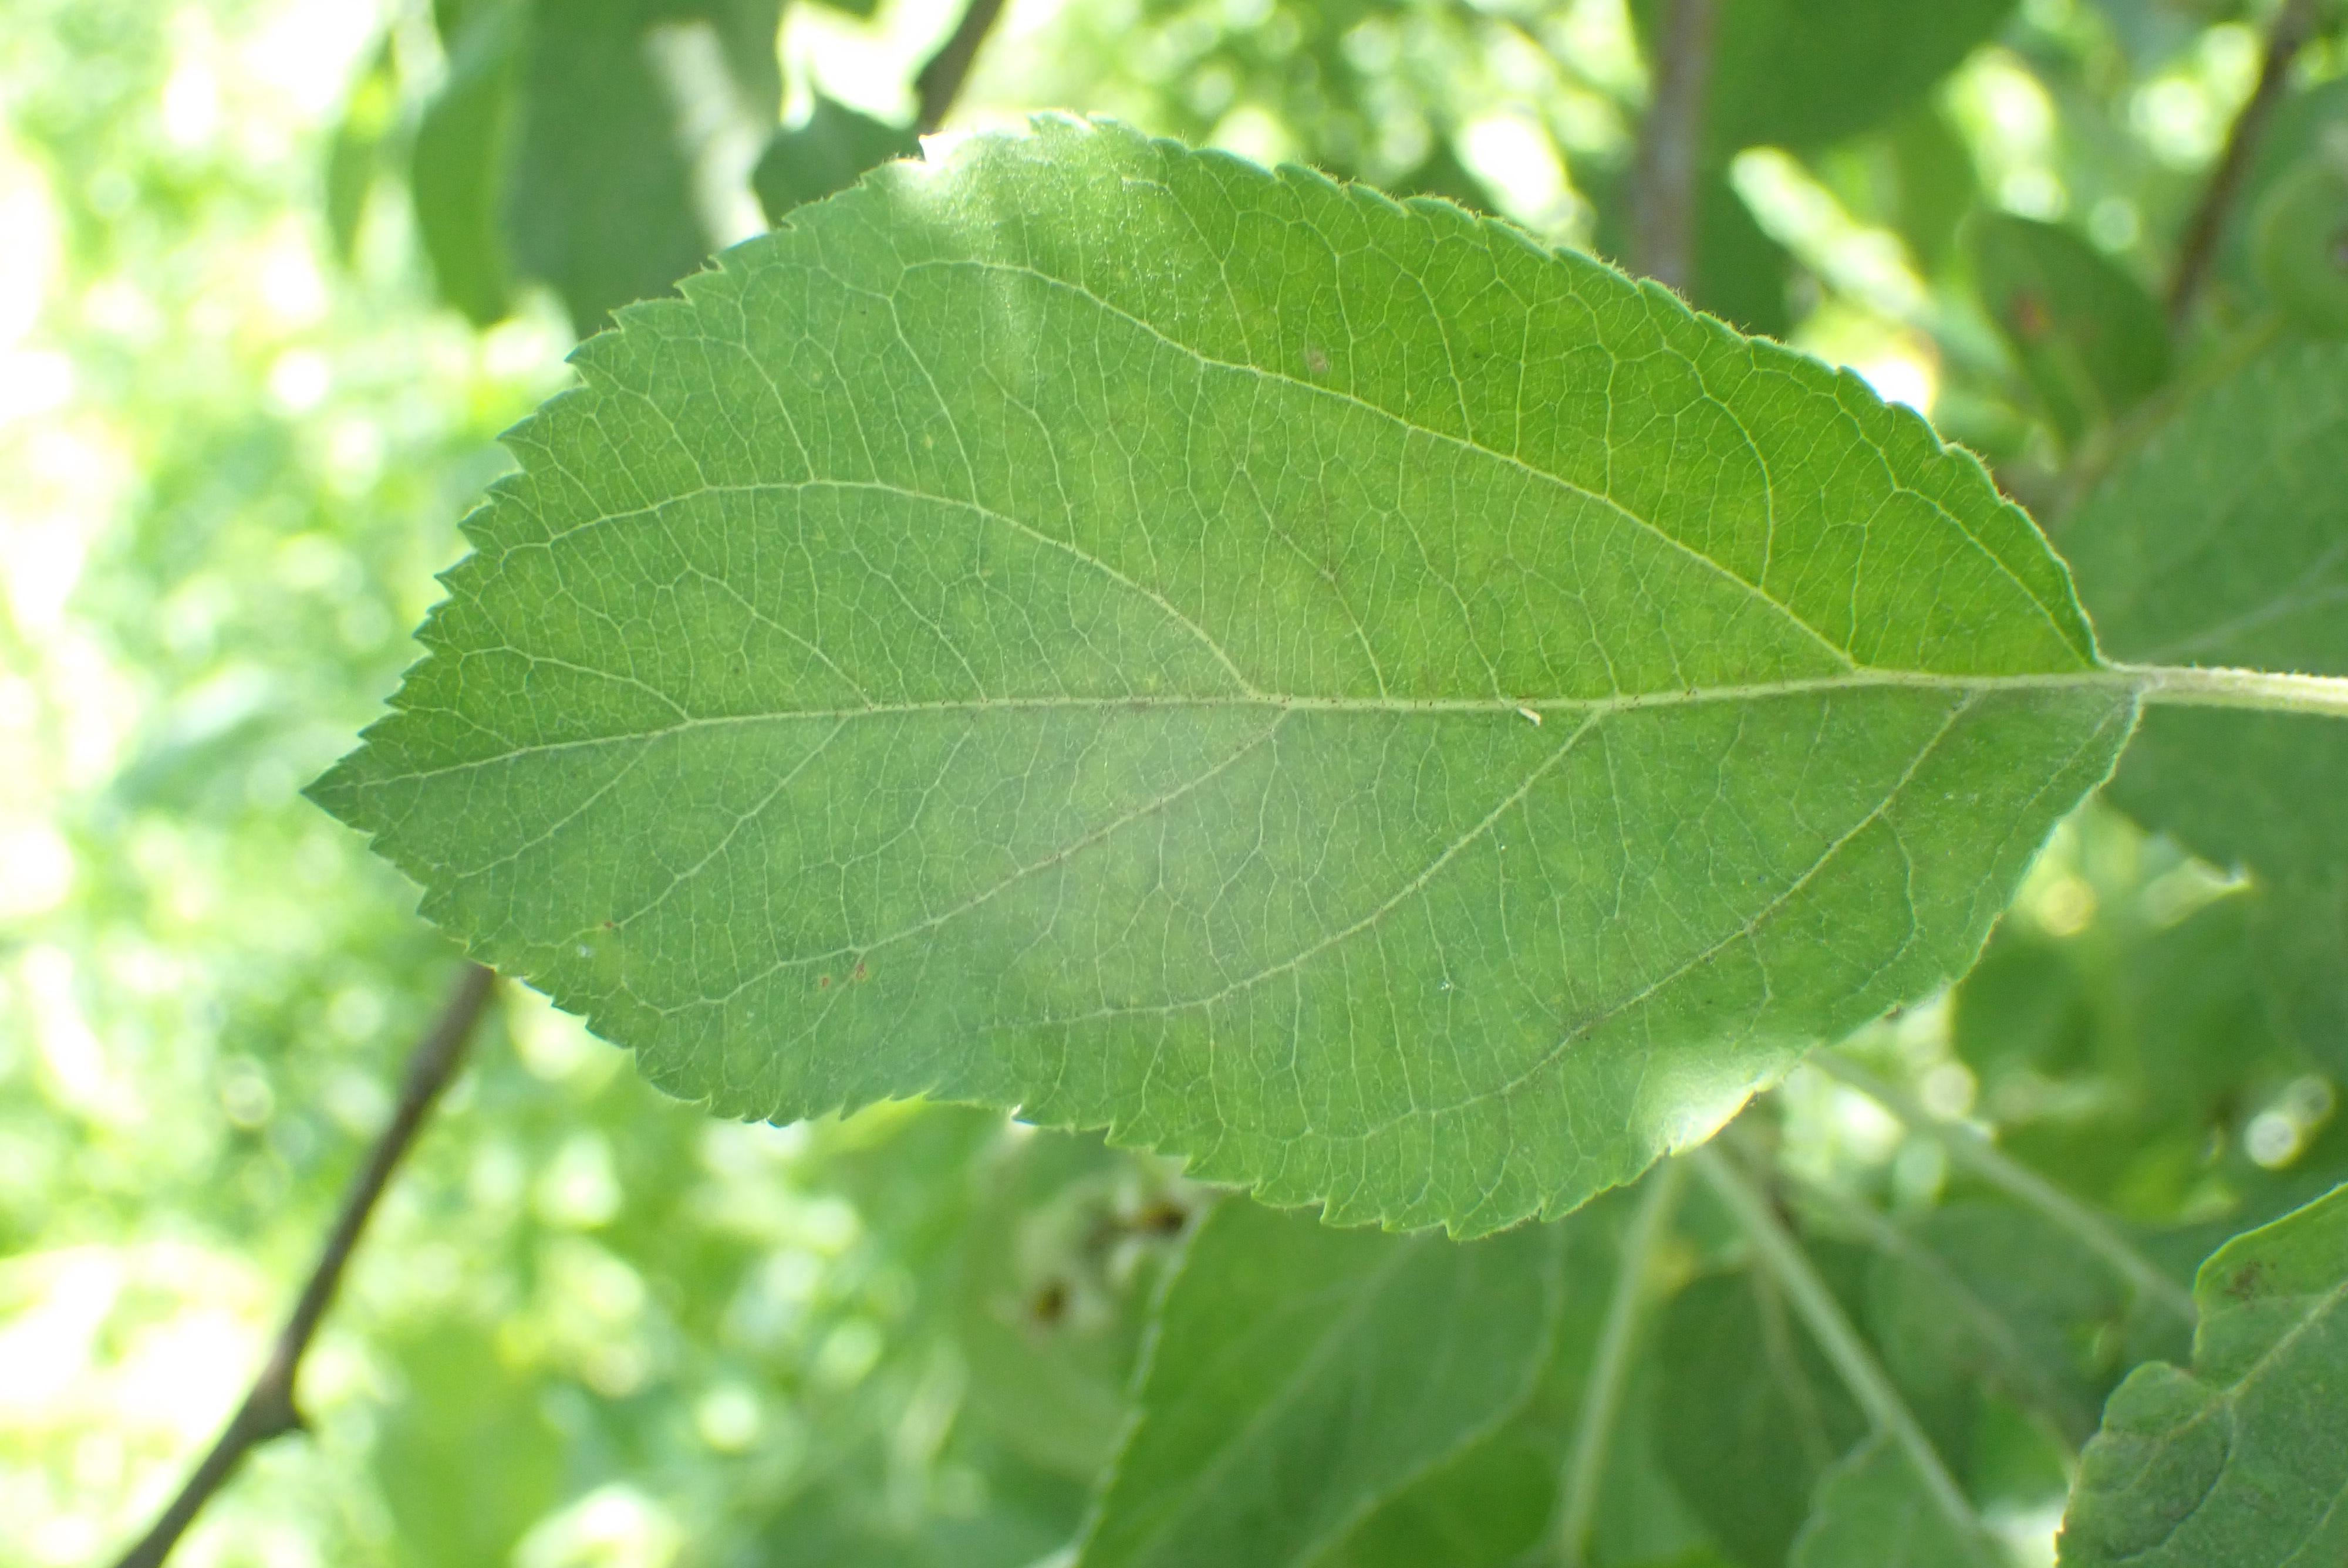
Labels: scab